Junior safety patrol

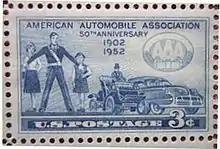
AAA 50th Anniversary stamp, issued in 1952, promotes the School Safety Patrol program

Early, the role of students in the junior safety patrol was to "teach safety and role model it." Student members were taught to "direct children, not traffic," as they had authority over the students as they crossed streets, but did not have any authority over vehicular traffic on the streets.